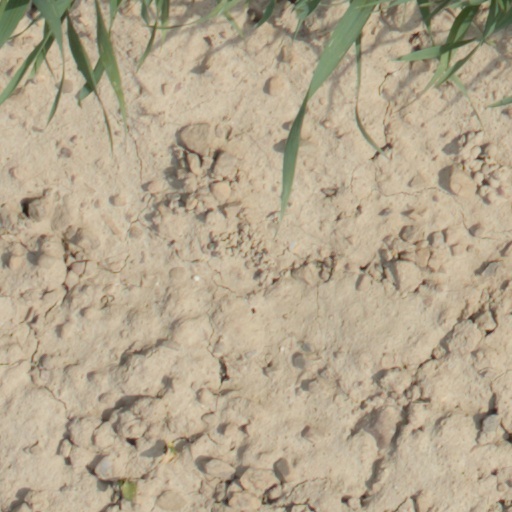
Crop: wheat